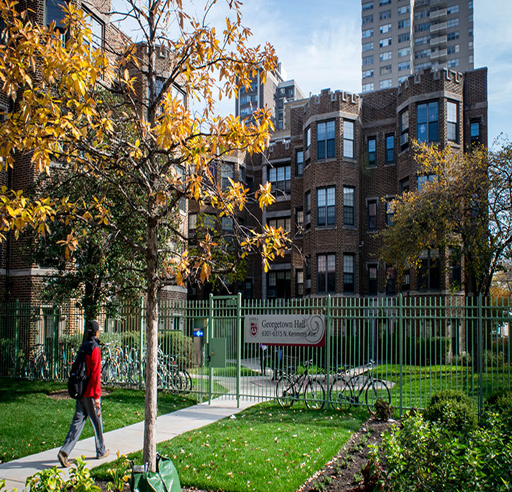
with a beautiful campus , you almost forget that you 're right by filming location .